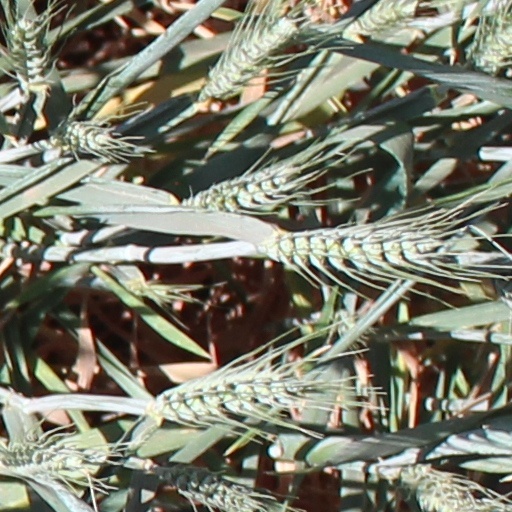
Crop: wheat